The Wild Swans (band)

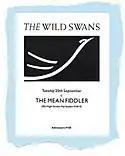
Stylised artwork on a flyer

In 1986, the session recorded for the Radio 1 John Peel show was finally released on Strange Fruit Records, containing the tracks "No Bleeding", "Enchanted", and "Thirst". It repeated the single's success, peaking at No. 13 on the independent chart. Shortly thereafter, Simpson, Kelly and Quinn got together and began playing once again as the Wild Swans.